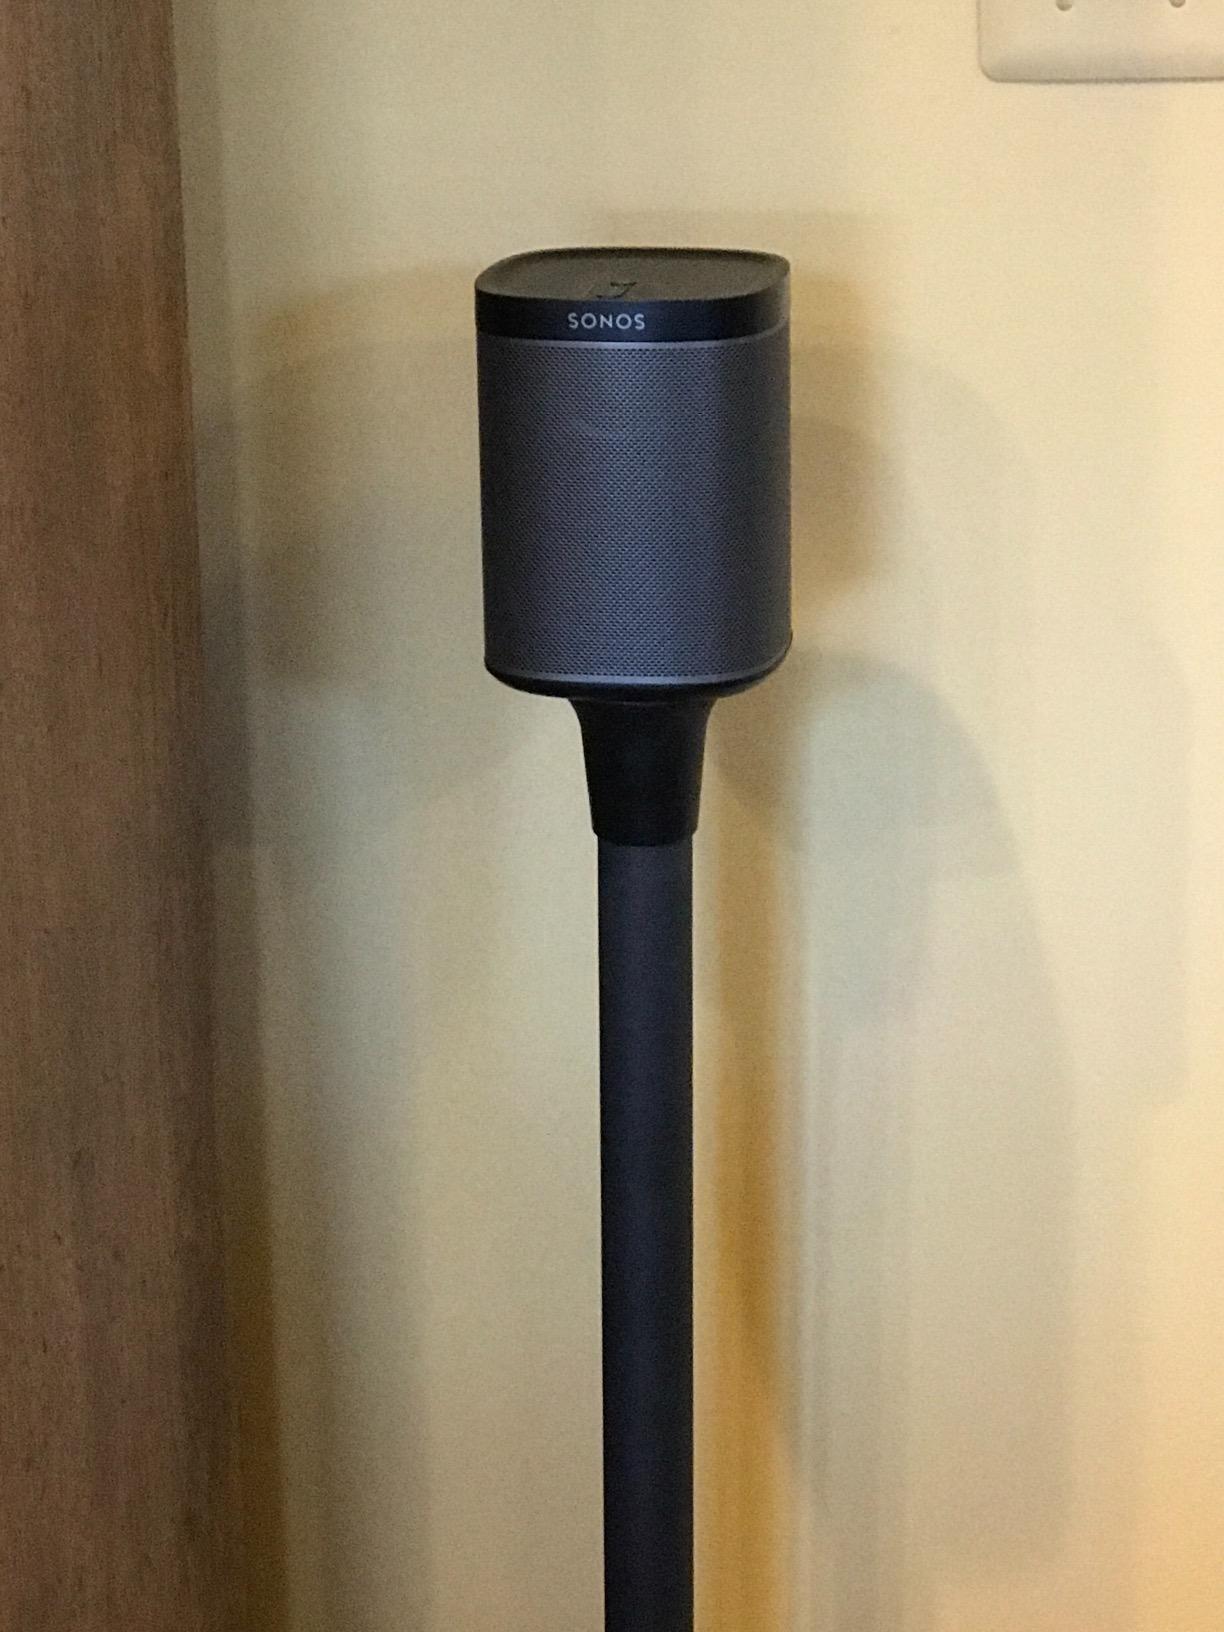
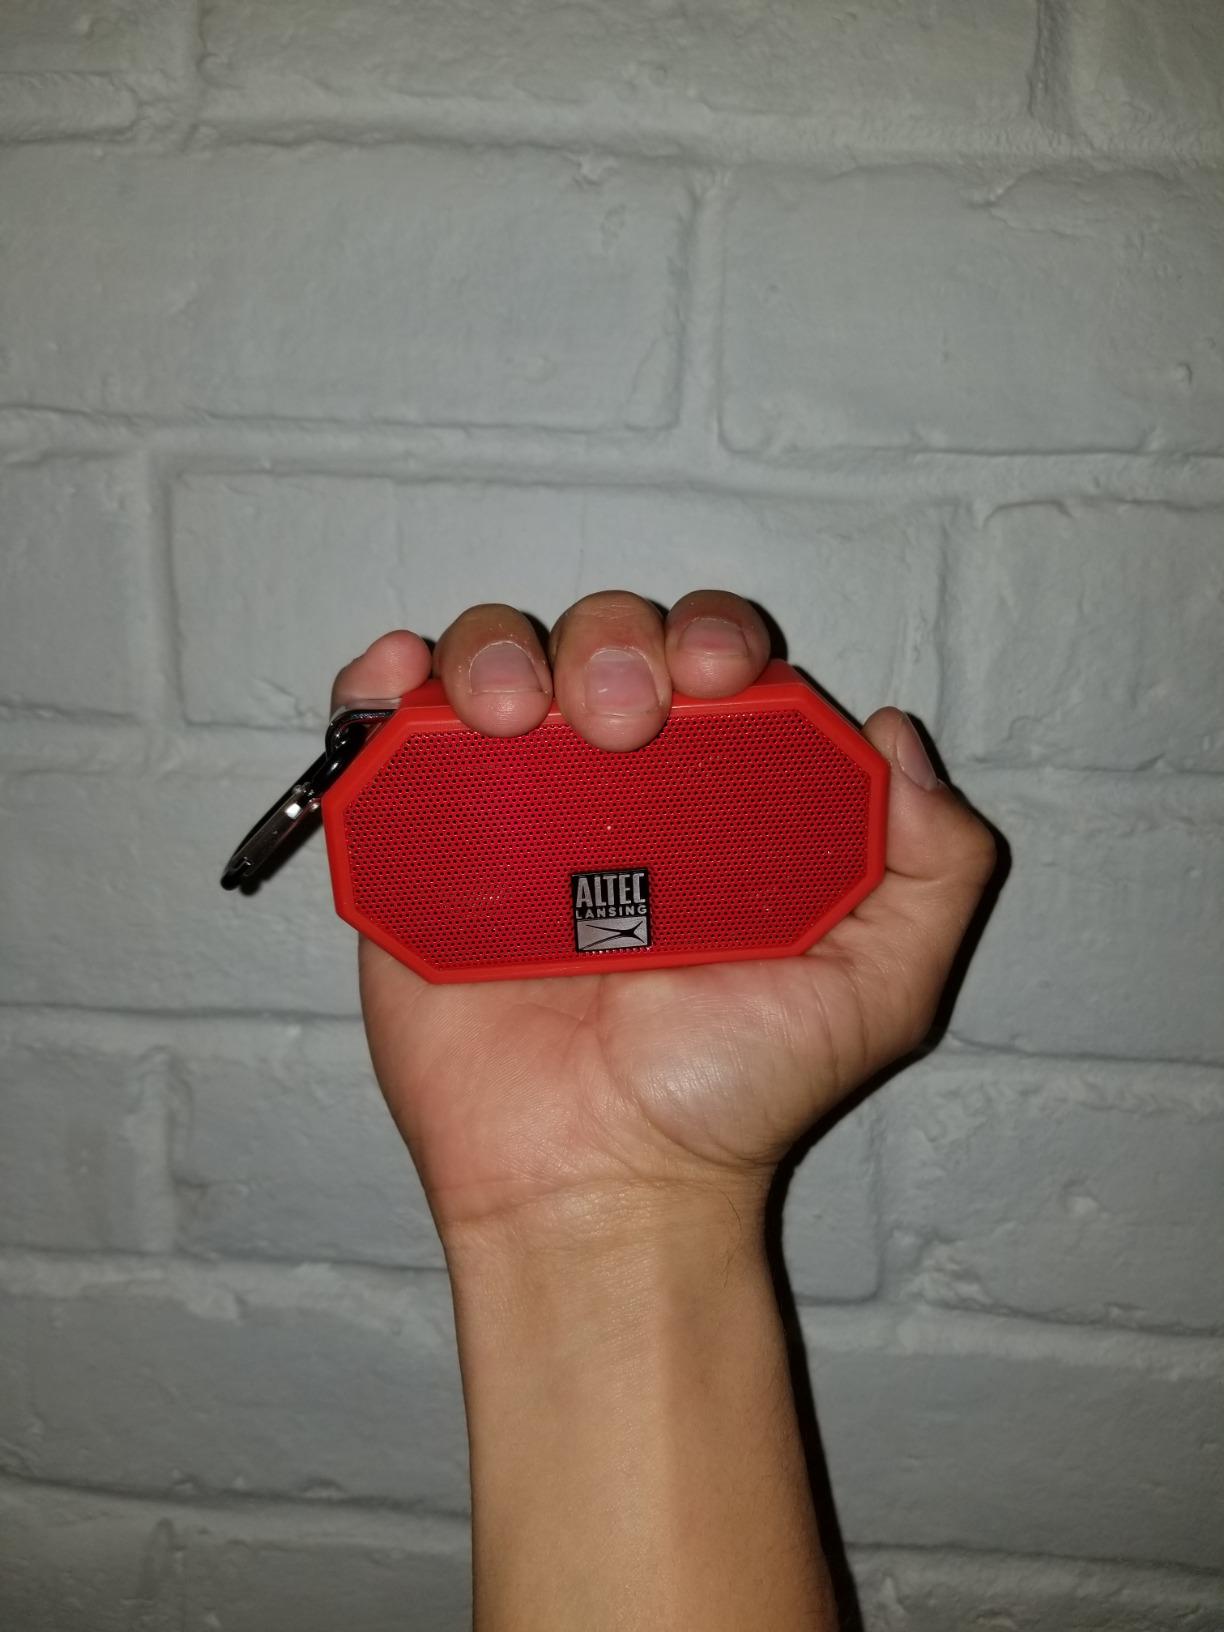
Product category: speaker
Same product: no